1907 Western University of Pennsylvania football team

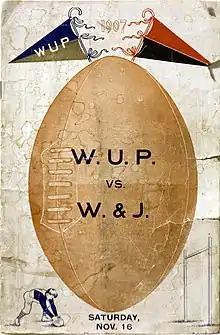

On November 16 close to twelve thousand rabid fans jammed Exposition Park for the yearly battle between WUP and the Red and Black of Washington & Jefferson. This game was for the collegiate championship of western Pennsylvania. WUP rooters met at Union Station and paraded through the downtown streets and into Exposition Park behind a monster horn carried by six able-bodied students. The W & J backers were not to be outdone and also paraded through the downtown streets led by their mascot goat "Billy". The Pittsburgh Daily Post noted: "Both teams will wear bright numbers and this will enable the spectators to distinguish them readily." This was probably the first time both teams wore numbers in a college football game. Both teams were healthy and both coaches were confident of victory. The Banburys, Omar Mehl and Karl Swenson were the starting backfield for WUP.